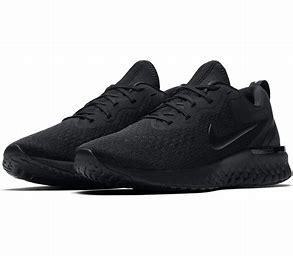
Brand: Nike
Model: Odyssey React